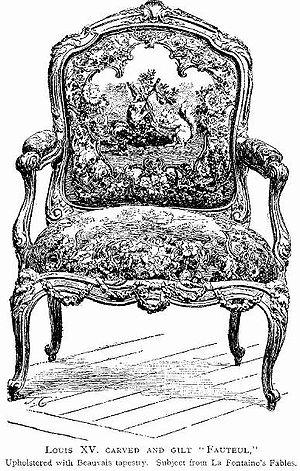
Le style Louis XV est initialement un style caractéristique de sièges, qui a ensuite influencé tous les arts de son époque.